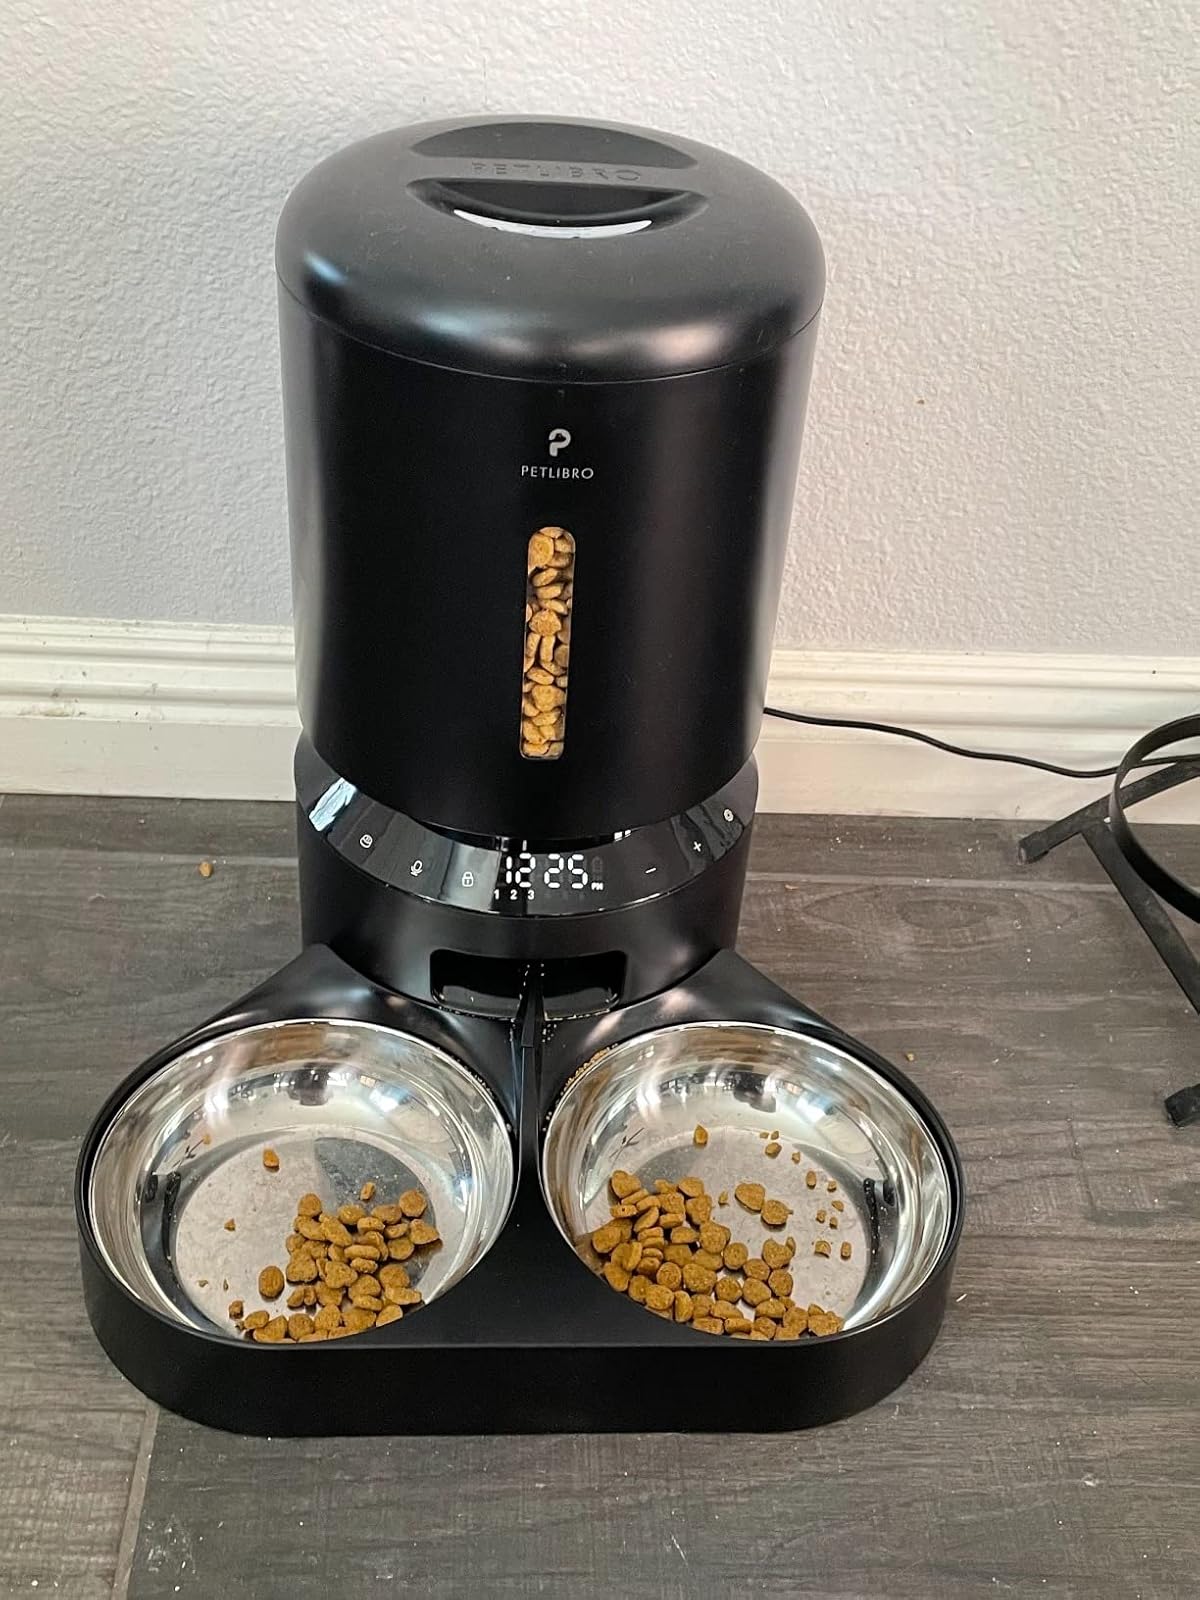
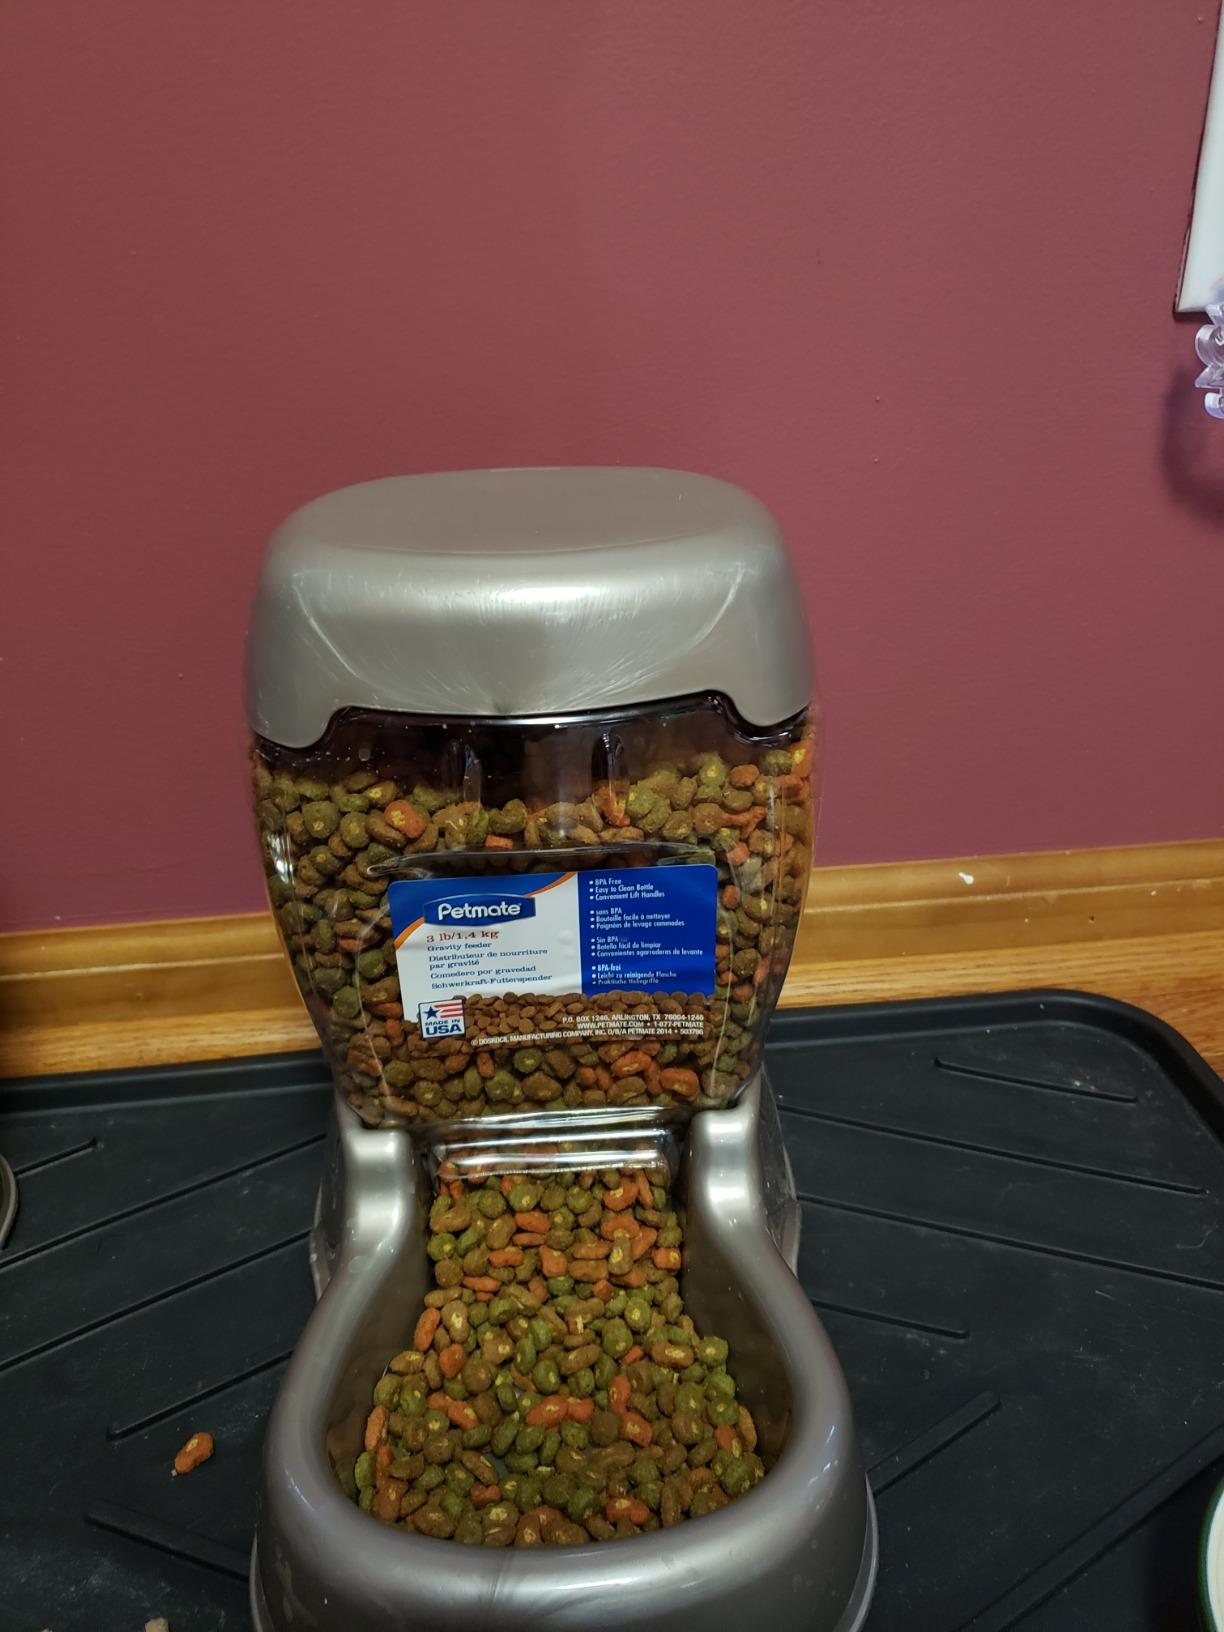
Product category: items_feeder
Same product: no